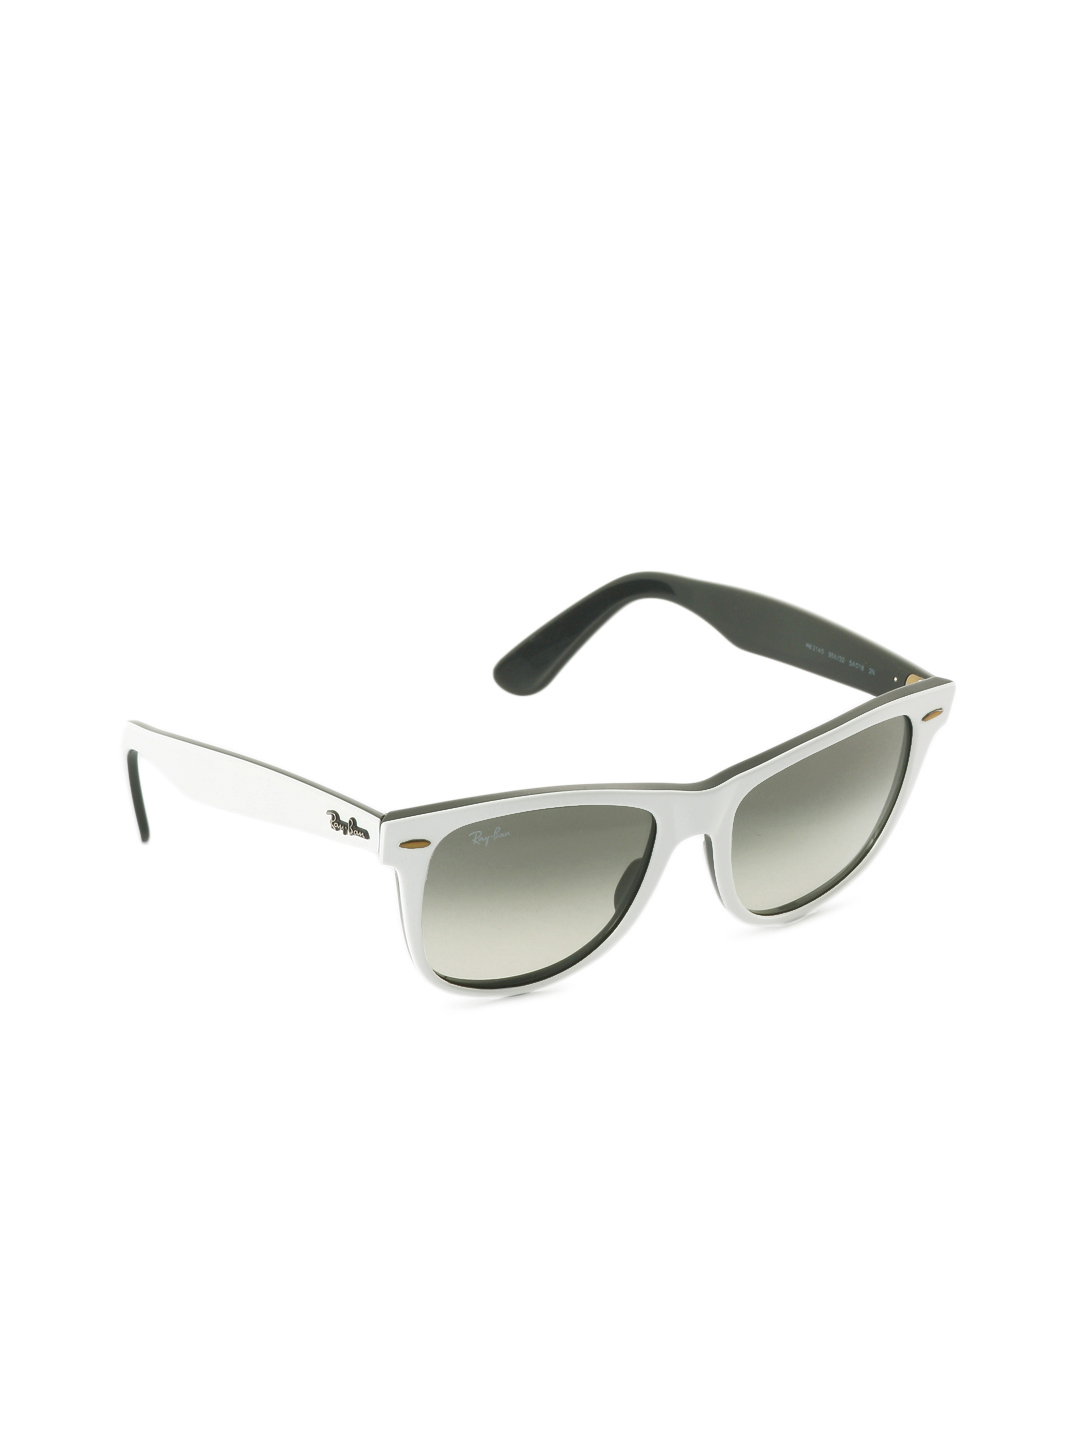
Ray-Ban Men New Wayfarer White Sunglasses
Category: Accessories / Eyewear / Sunglasses
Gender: Men
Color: White
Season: Winter 2016
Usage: Casual